Fiat Fastback

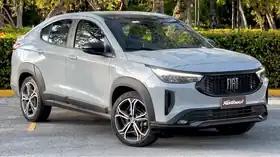

The Fiat Fastback is a subcompact coupe crossover SUV produced by Fiat mainly for the South American market, which was released in August 2022.